Japanese angelshark

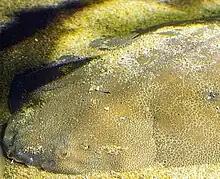
The Japanese angelshark generally lies motionless and buried in daytime.

During the day, the Japanese angelshark mostly lies partly buried on the bottom; its complex color pattern provides camouflage as it ambushes nearby prey. At night, this species becomes more active. Its diet consists of demersal fishes, cephalopods, and crustaceans. It may be found alone or in proximity to others of its species. Parasites documented from this species include the tapeworms "Phyliobothrium marginatum" and "Tylocephalum squatinae", the copepods "Eudactylina squatini" and "Trebius shiinoi", and the praniza larvae of the isopod "Gnathia trimaculata". The Japanese angelshark is viviparous, and as in other members of its family the developing embryos are nourished by yolk. Litters of two to ten pups are birthed in spring and summer, with the newborns measuring long. Females mature sexually at long, while male maturation size is unknown.